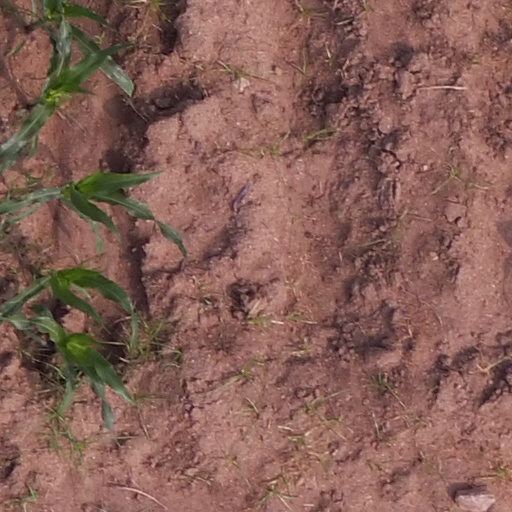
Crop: maize; corn